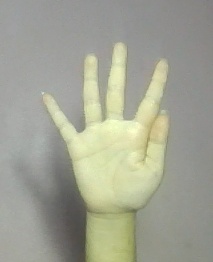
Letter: sheen